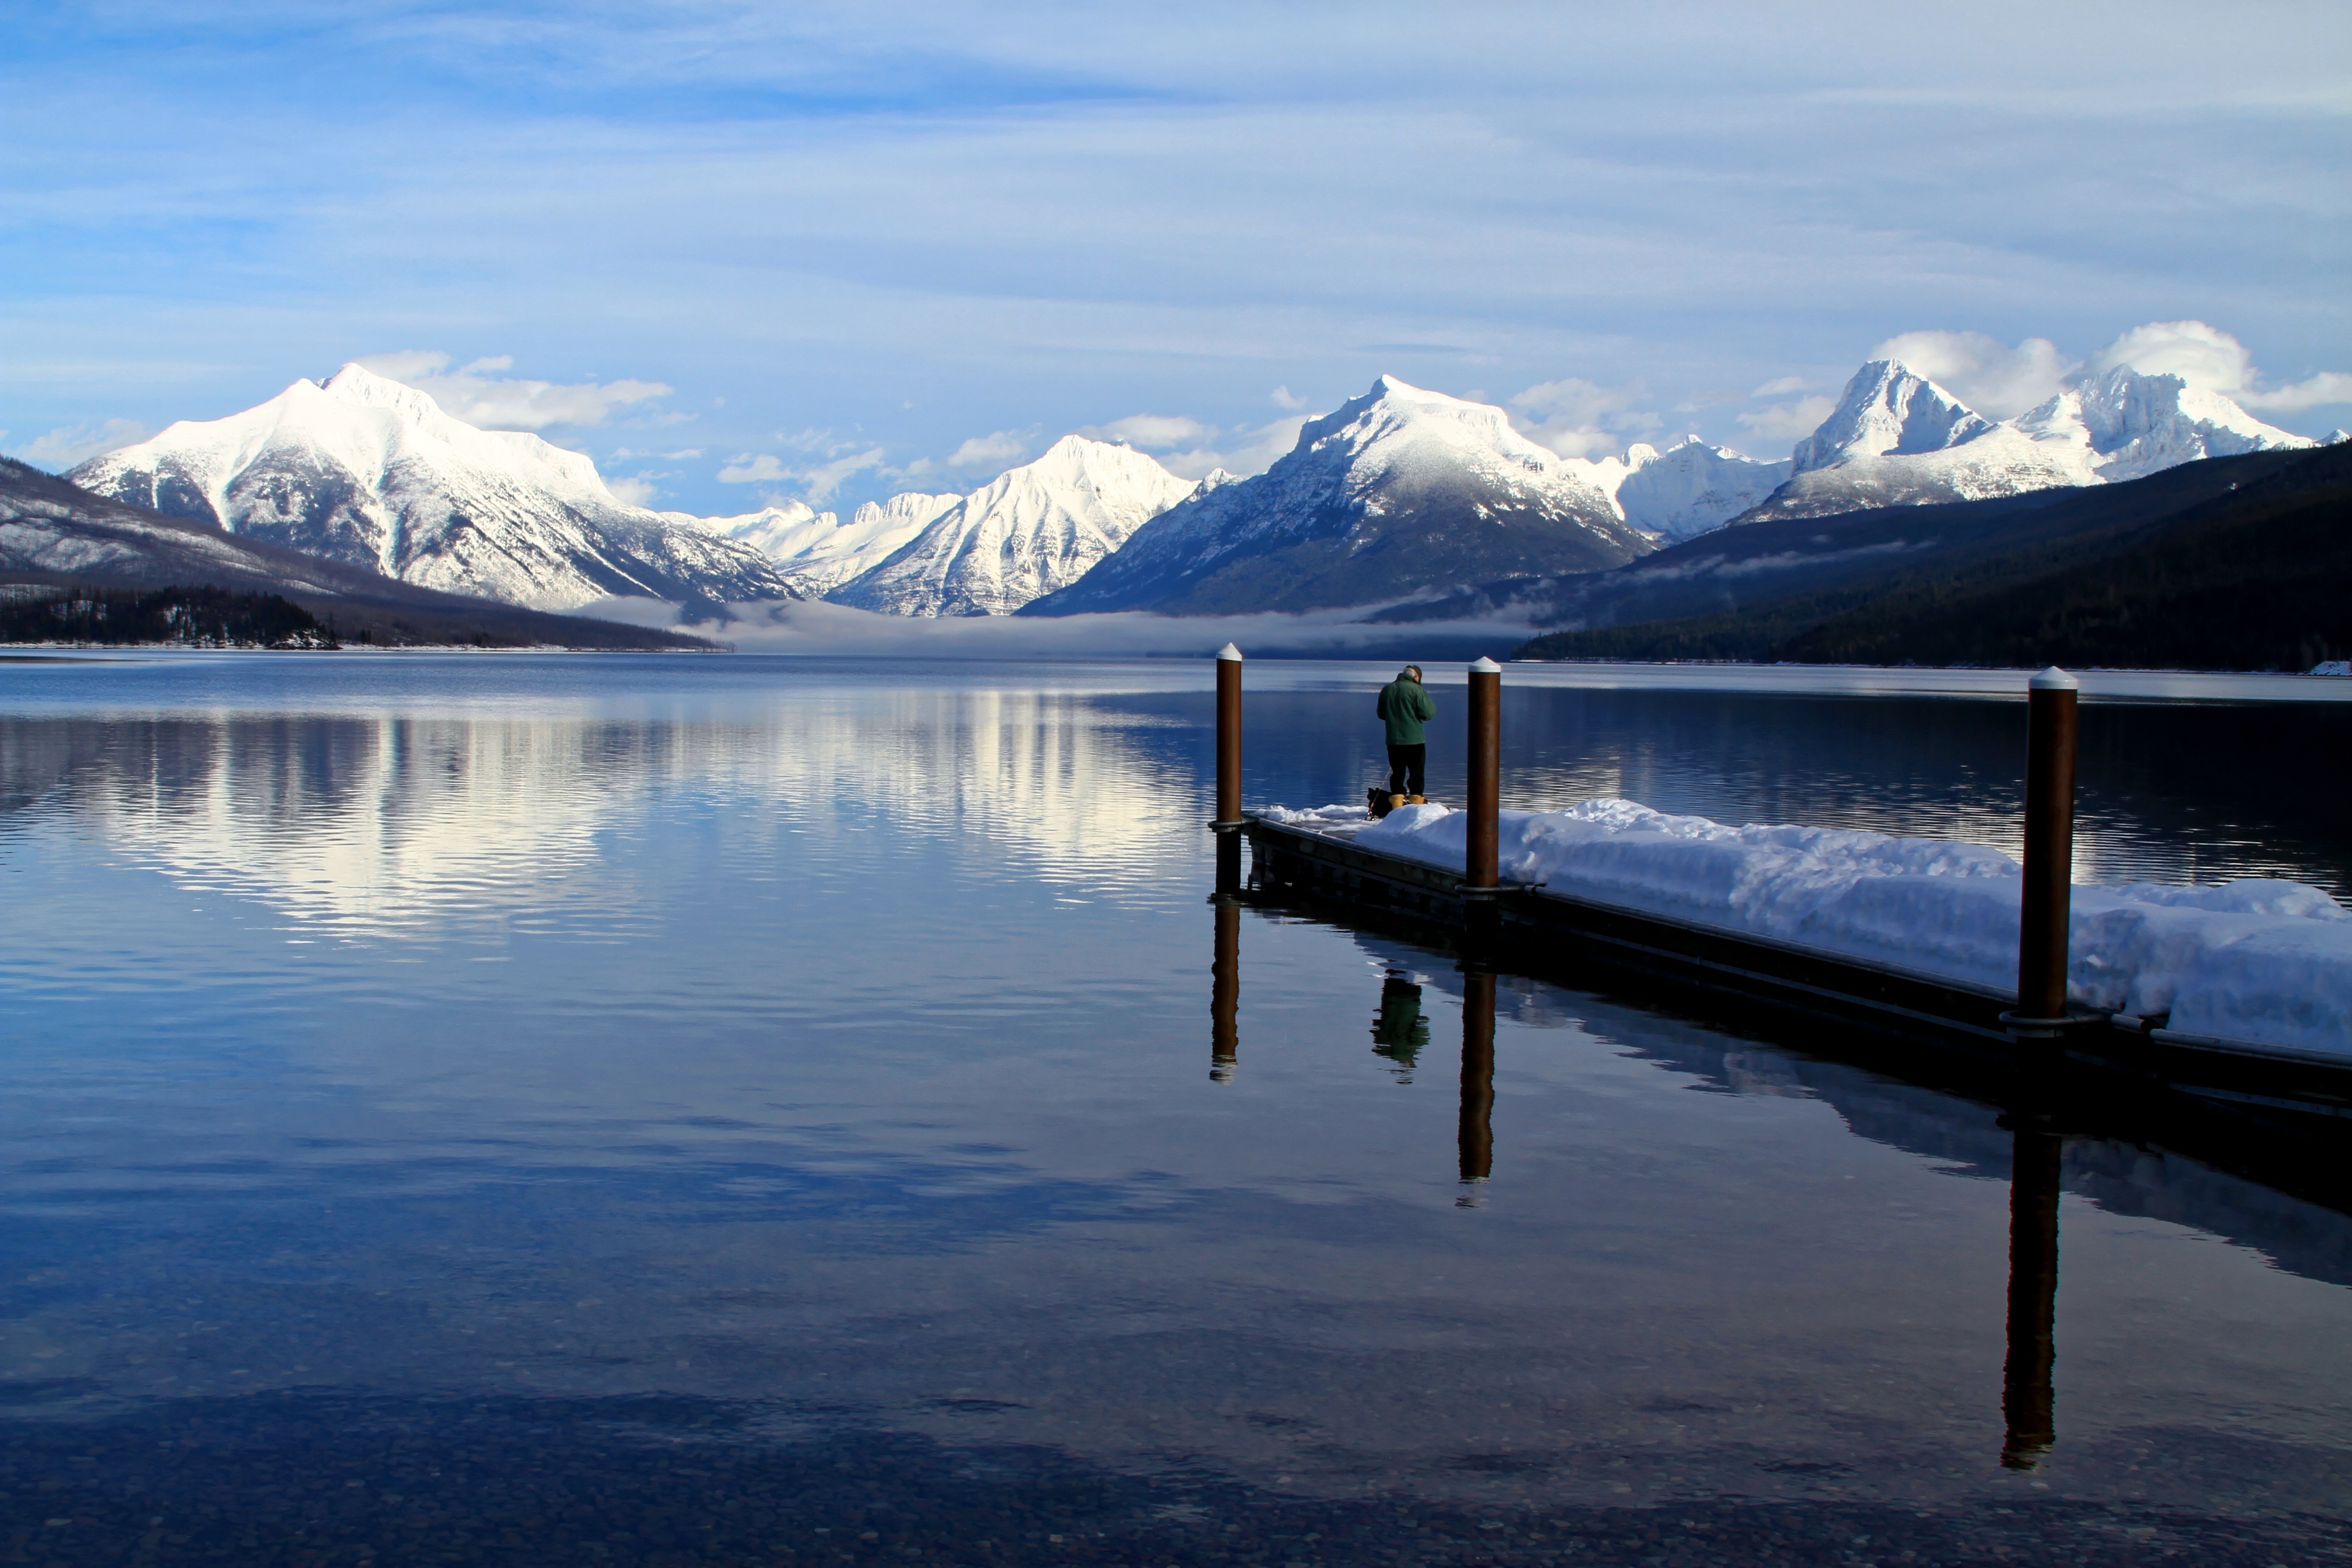
landscape, sea, water, nature, outdoor, mountain, snow, winter, cloud, morning, lake, dawn, mountain range, dusk, ice, reflection, scenic, fishing, peaceful, glacier, natural, weather, fjord, reservoir, arctic, mountain landscape, mountains, alps, landscapes, beautiful, loch, landform, nature landscape, atmospheric phenomenon, mountainous landforms, glacial landform, winter fishing, boat dock